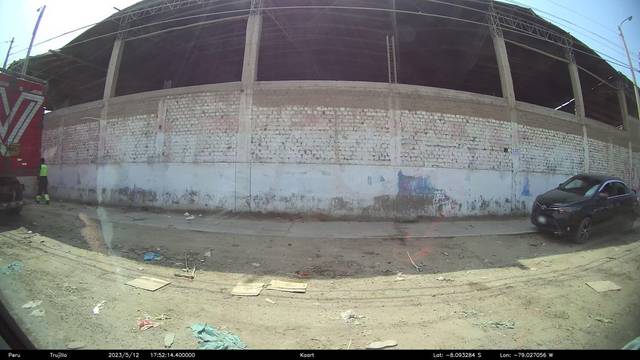
Region: Peru
Coordinates: -8.093, -79.027